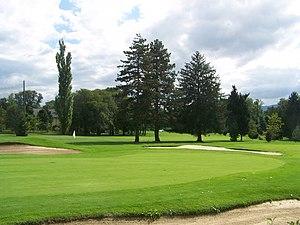
Le terrain de golf d'Aix-les-Bains en Savoie. Il est le plus vieux terrain de golf de la région Rhône-Alpes.
Le Golf d'Aix-les-Bains est un golf international de dix-huit trous ayant une longueur de 5 519 mètres par 70 sur 45 hectares. Il se situe dans la ville thermale d'Aix-les-Bains dans le département de la Savoie en France. Il est le plus ancien golf de Rhône-Alpes, le parcours d'Aix-les-Bains s'est bonifié au fil des ans. On y trouve une des plus grandes écoles de golf de la région Rhône-Alpes. Il est ouvert toute l'année.